Gladys Knight

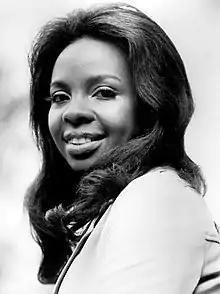
Knight in 1974

Two of her songs ("I Heard It Through the Grapevine" and "Midnight Train to Georgia") were inducted into the Grammy Hall of Fame for "historical, artistic and significant" value. She is an inductee into the Rock and Roll Hall of Fame and Vocal Group Hall of Fame along with The Pips. "Rolling Stone" magazine ranked Knight among the 100 Greatest Singers of All Time (2010). She is also a recipient of the National Medal of Arts and Kennedy Center Honors.